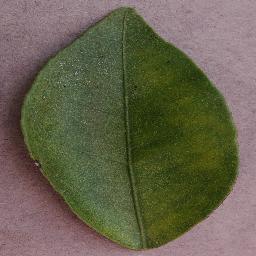
Label: Orange___Haunglongbing_(Citrus_greening)